2023 NBA Finals

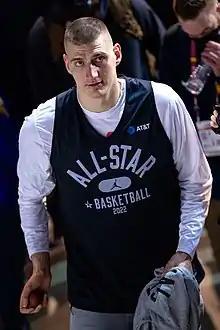
Nikola Jokić became the second player to record a triple-double in his Finals debut.

Nikola Jokić had a triple-double and Jamal Murray contributed 26 points and 10 assists to lead Denver to a 104–93 win in their inaugural NBA Finals appearance. The Nuggets trailed for just 34 seconds in the game, and its largest lead was 24. Michael Porter Jr. recorded his seventh double-double of the playoffs, while Aaron Gordon set the tone by scoring 12 of his 16 points in the opening quarter. Bam Adebayo had 26 points and 13 rebounds for Miami, who made just 41% of their field goals and 33% of their three-pointers. Denver remained unbeaten at home in the playoffs, while the Heat had been 3–0 in their series openers. Miami also dropped to 1–6 all-time in Game 1 of the NBA Finals.